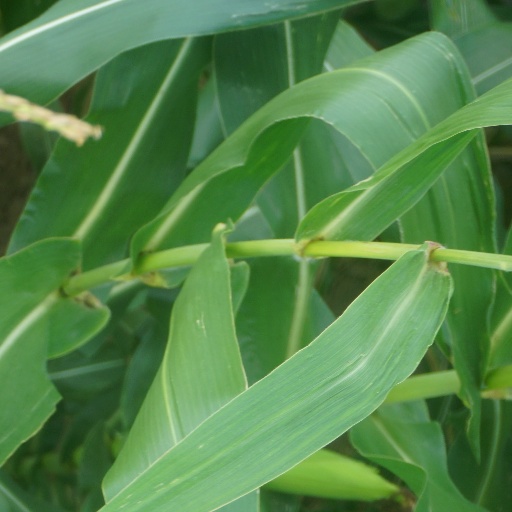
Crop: maize; corn